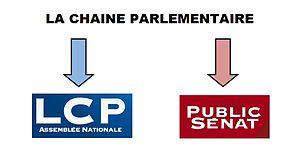
La Chaîne Parlementaire regroupe 2 sociétés de programmes distinctes et indépendantes